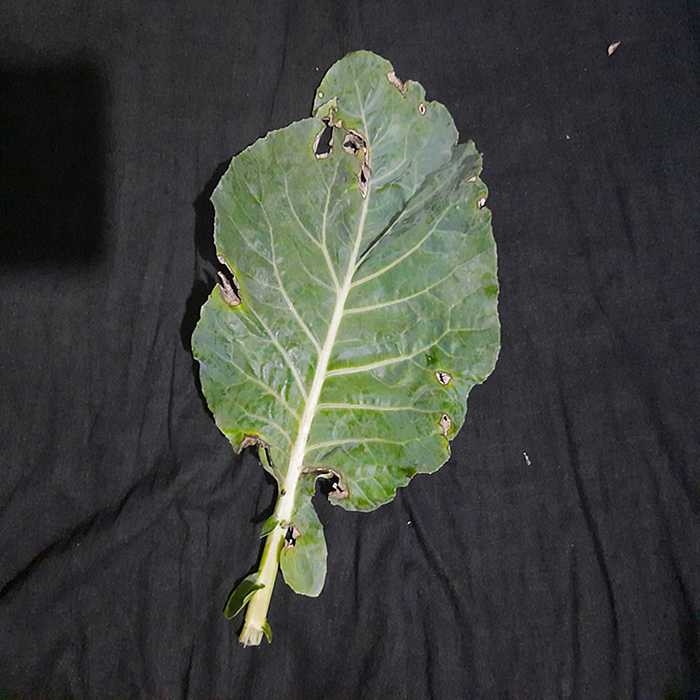
Plant: Cauliflower
Label: Downy mildew